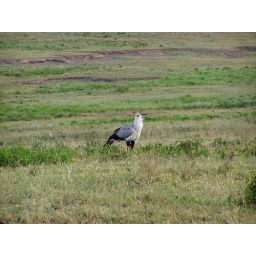
Secretary bird, so named for the black skirt, white blouse and pen in the hair